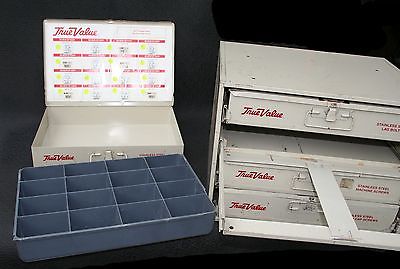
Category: cabinet